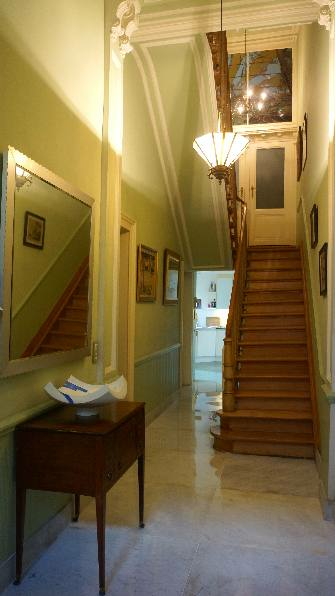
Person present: No